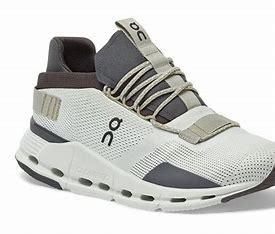
Brand: ON
Model: Cloudnova